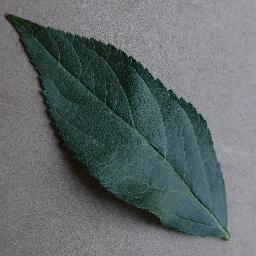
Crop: apple
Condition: healthy